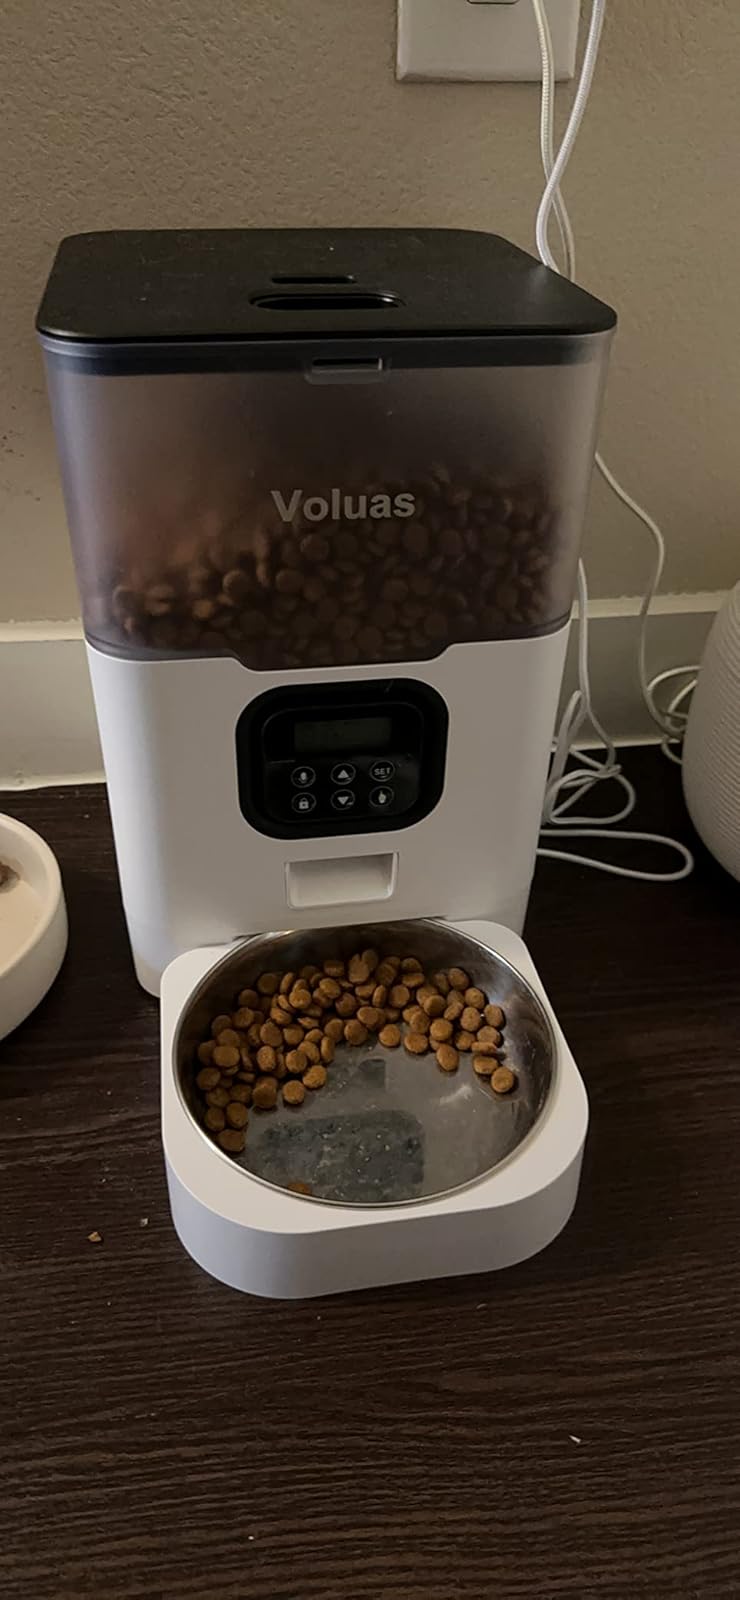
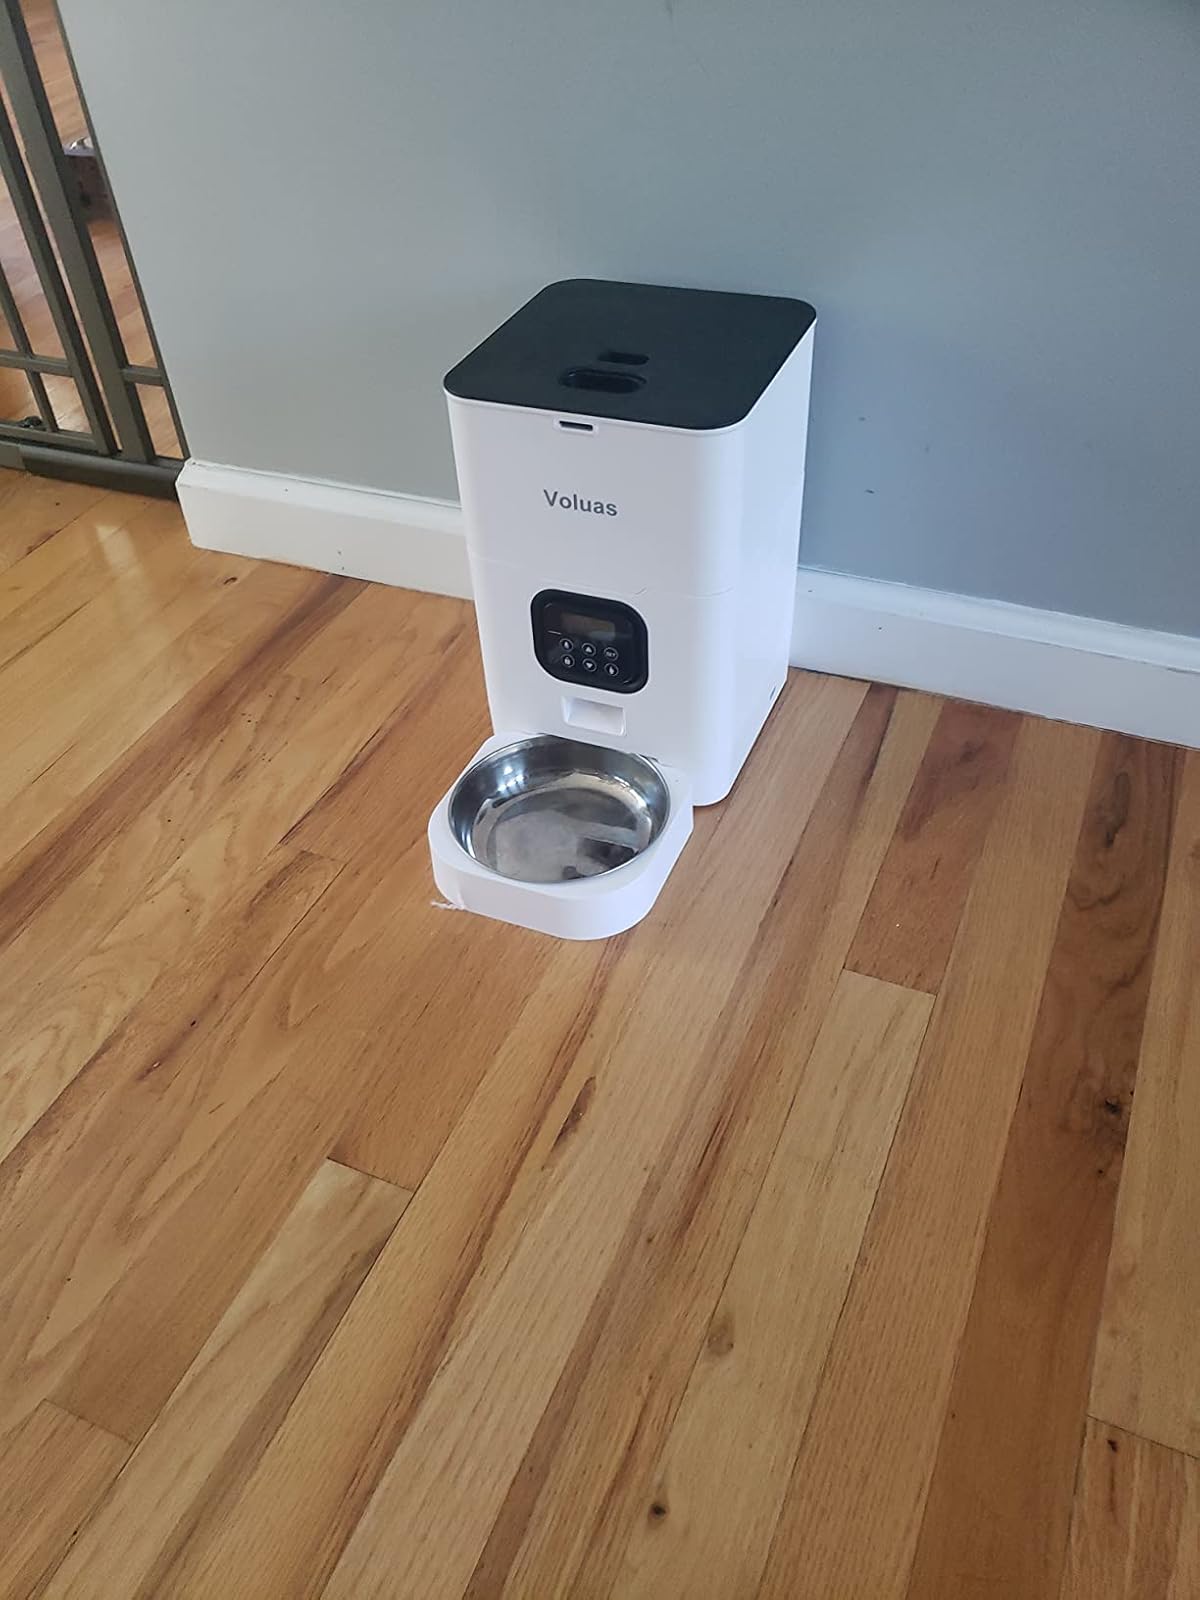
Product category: items_feeder
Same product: no